Meta-selective C–H functionalization

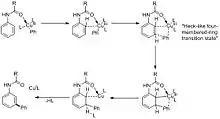
Alternative mechanism of copper catalyzed "meta"-selective C-H arylation

Alternatively, Li and Wu, based on DFT calculations, proposed a mechanism involving a "Heck-like four-membered-ring transition state". The amide oxygen first coordinates to the Cu(III) species generated from oxidative addition of Cu(I) triflate and diphenyliodonium triflate. Then, the phenyl group bonded to copper interacts with the aromatic ring at the "meta"-position, forming a four-membered-ring transition state. According to their calculations, the aromaticity is not completely lost during the transformation. In the last step, the Cu(III)-C bond breaks to regenerate the Cu(I) catalyst while the triflate ion abstract the meta-hydrogen to recover the aromaticity and gives the product.